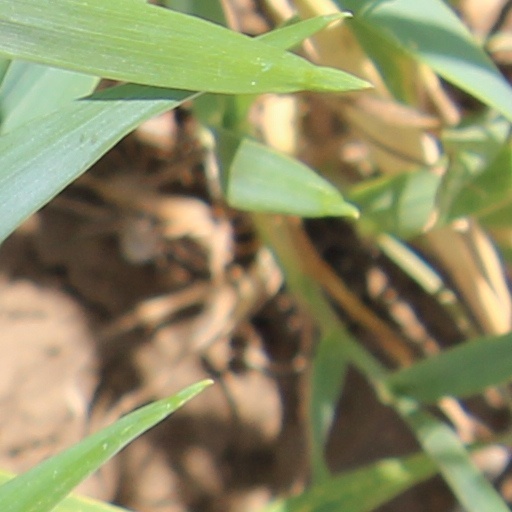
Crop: wheat